Between Two Ferns: The Movie

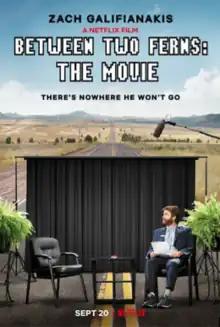
Film release poster

Between Two Ferns: The Movie is a 2019 American comedy film directed by Scott Aukerman and starring Zach Galifianakis that acts as a spin-off of the web series of the same name. The film was released on September 20, 2019, on Netflix.